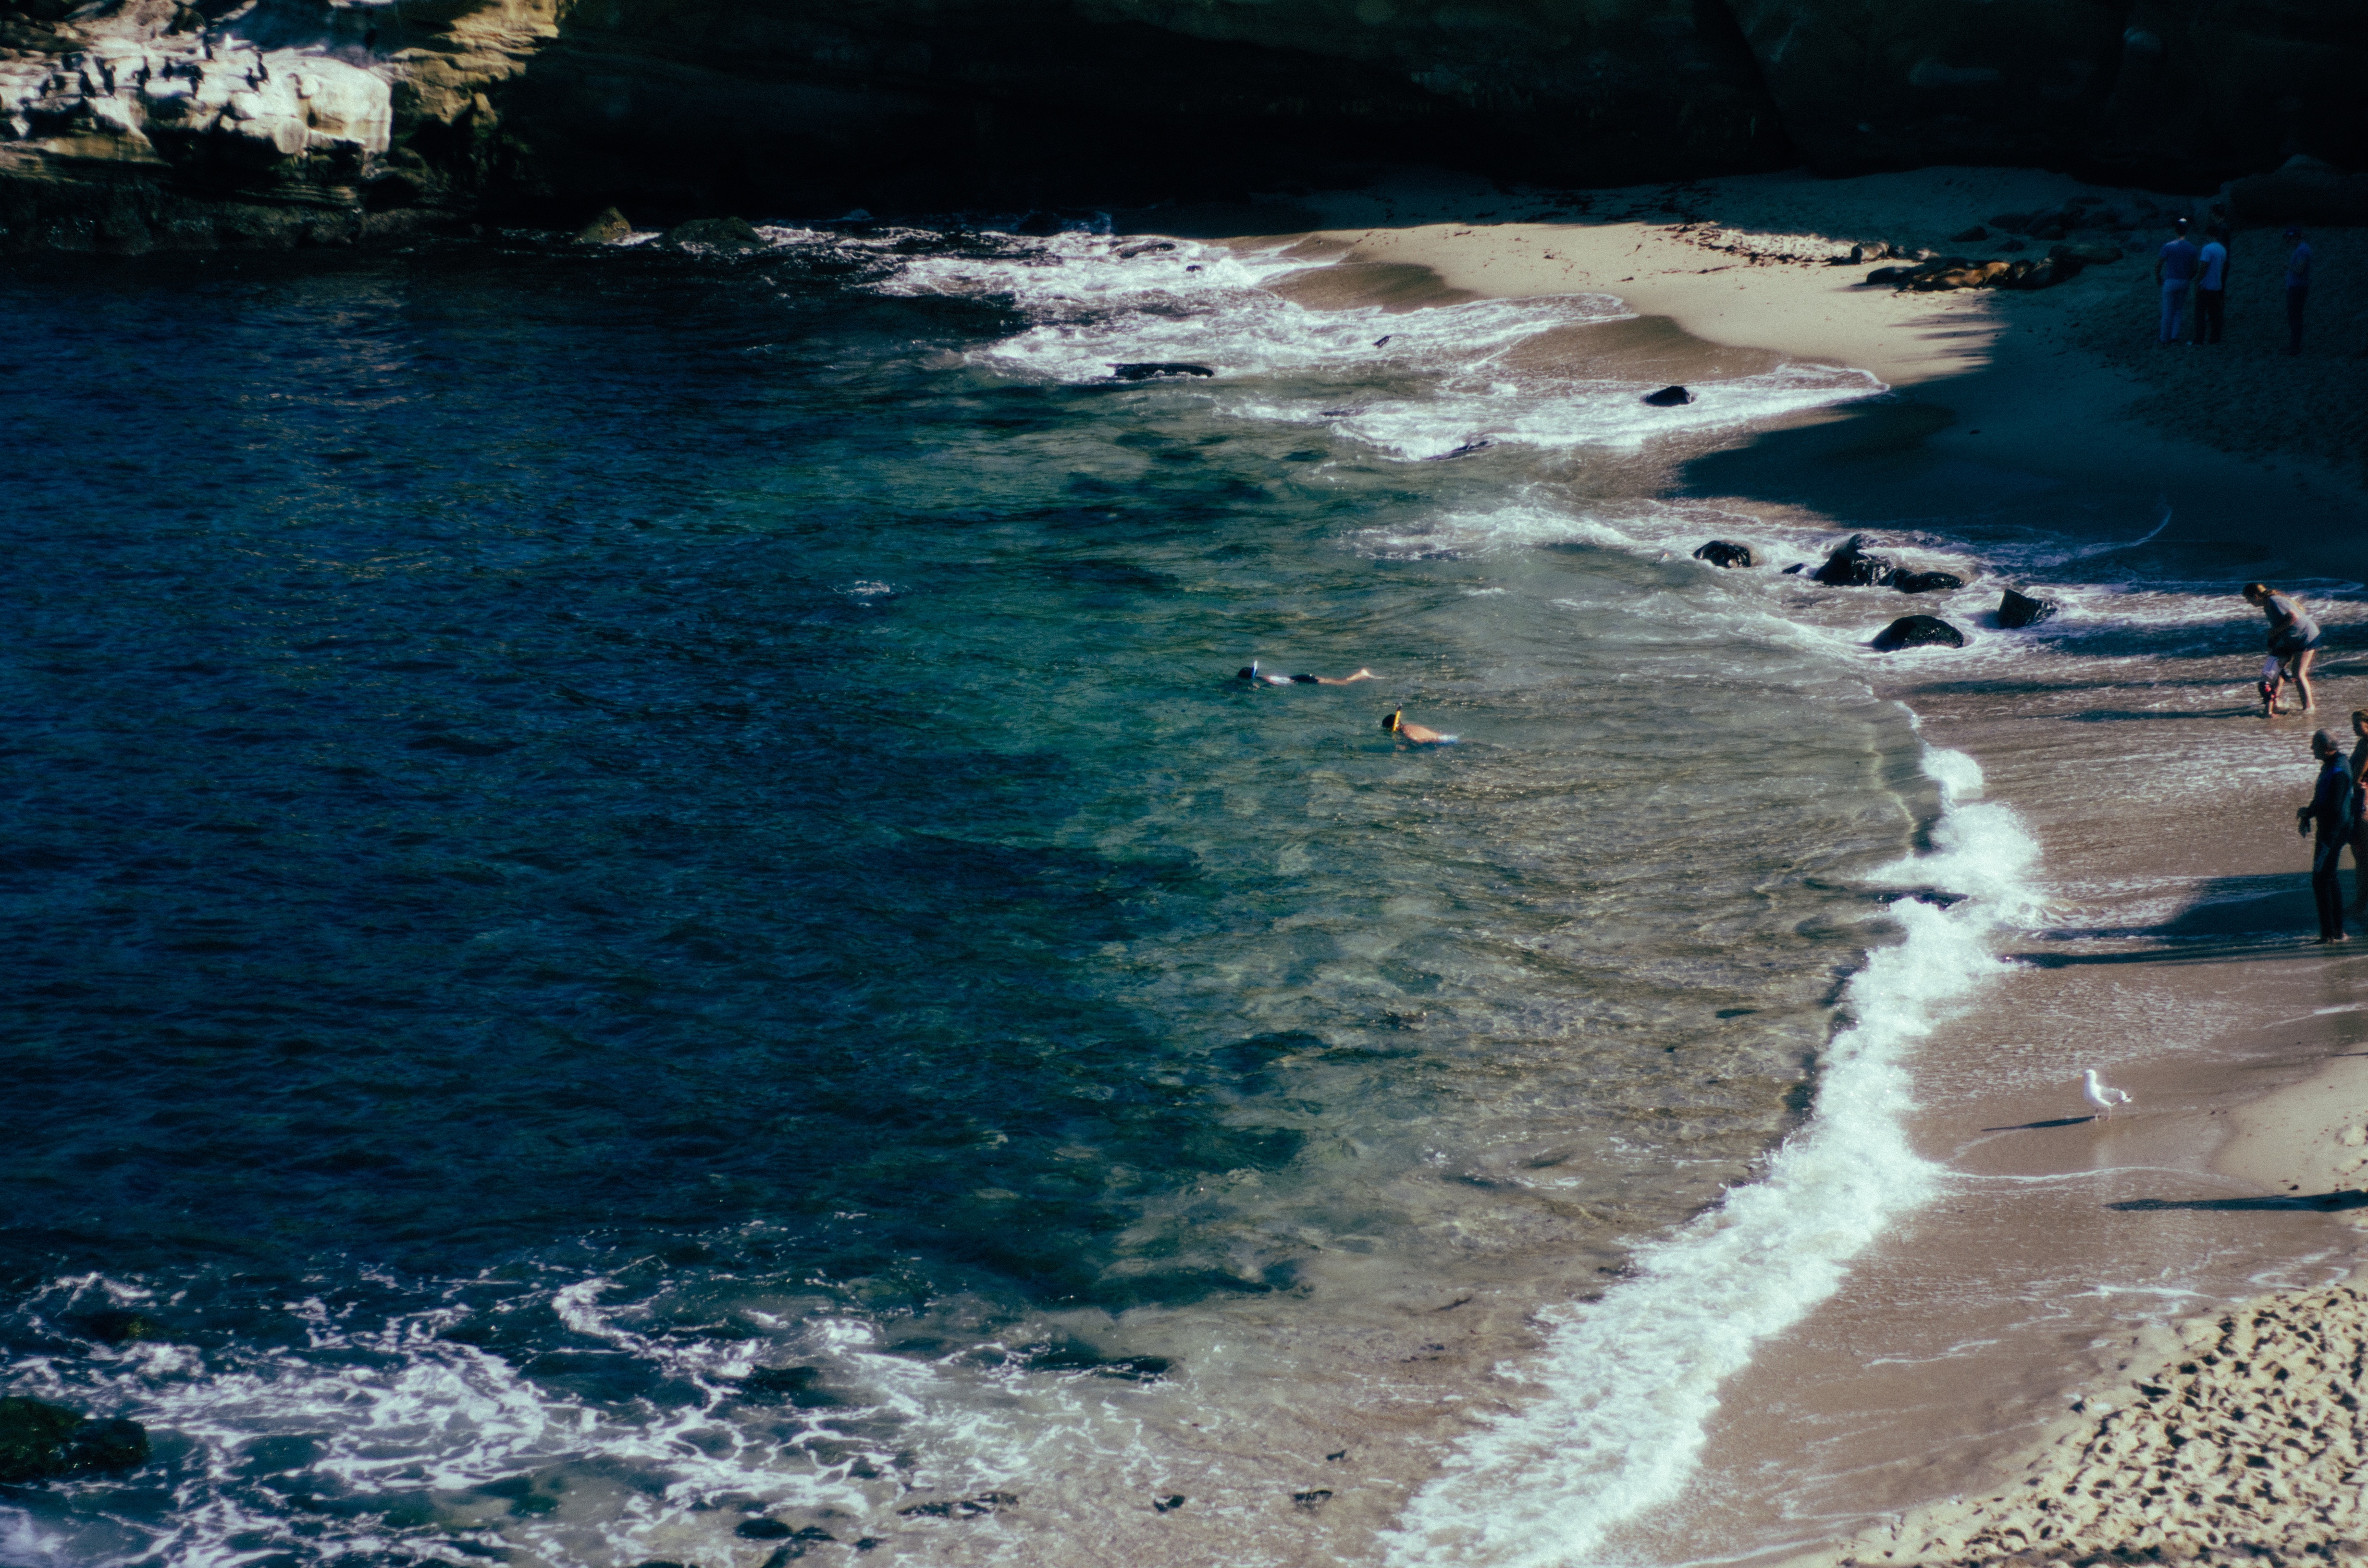
beach, sea, coast, water, ocean, shore, wave, vacation, cliff, cove, bay, terrain, body of water, cape, wind wave